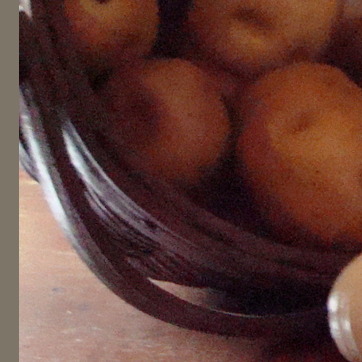
Material: food